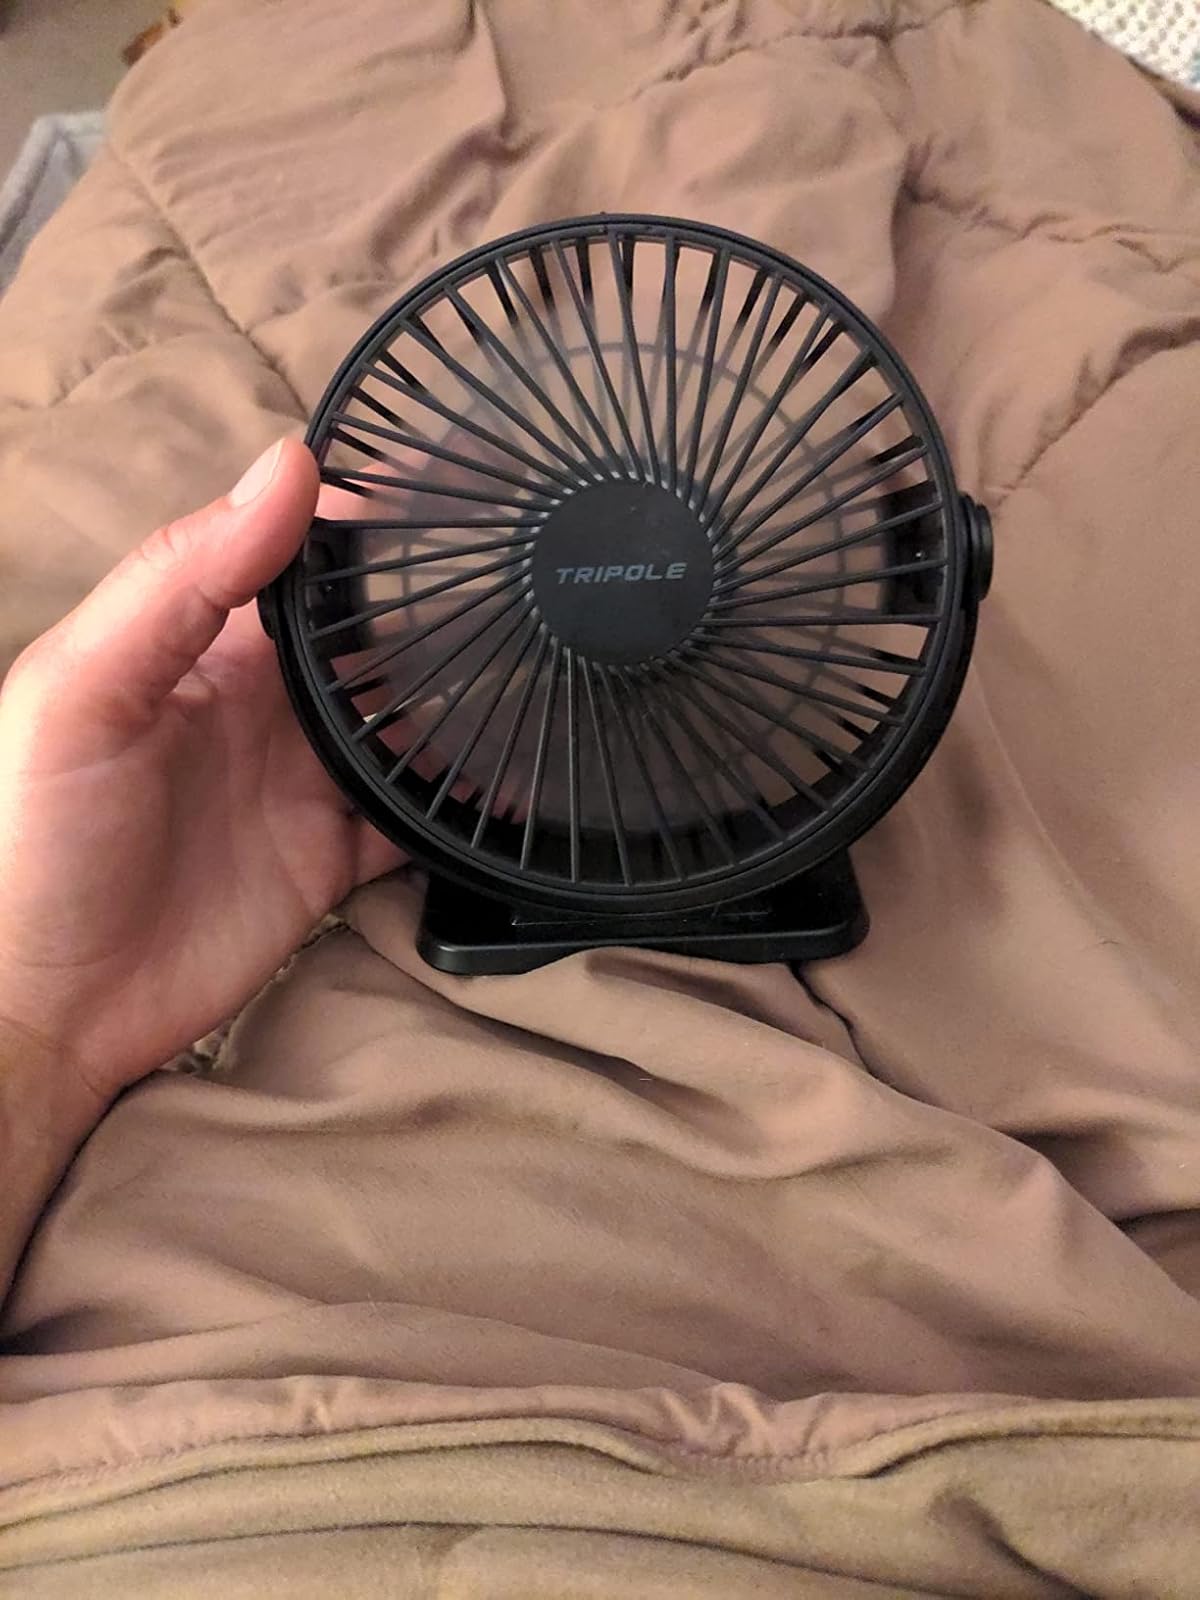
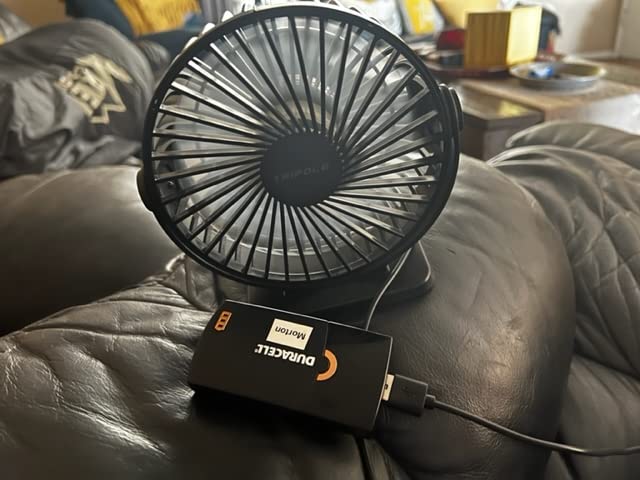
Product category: fan
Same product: yes